Roscoe Arbuckle

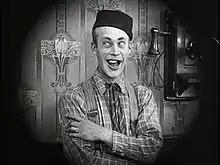
Arbuckle's nephew and frequent costar Al St. John

The trial began on November 14, 1921 in the San Francisco city courthouse. Arbuckle hired as his lead defense counsel Gavin McNab, a competent local attorney. The principal witness was Prevon. At the beginning of the trial, Arbuckle told his estranged wife Minta Durfee that he had not harmed Rappe. Durfee believed him and appeared regularly in the courtroom to support him. Public feeling was so negative that shots were fired at Durfee as she entered the courthouse.